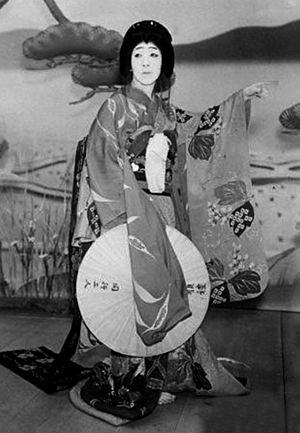
Le théâtre japonais, qui se forme au cours du XIVᵉ siècle mais hérite de plusieurs siècles de danses rituelles et de spectacles de divertissement variés, se caractérise par un répertoire fortement ancré dans la littérature et par une forte tendance à la stylisation et à la recherche d’esthétisme.